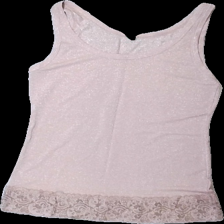
View: front
Type: Tank top
Category: Ladies
Brand: Not in the list
Brand text on label: United Colors of Benetton
Colors: Pink
Material: 65% viscose, 35% nylon
Pattern: Glitter
Cut: Regular, C-collar
Season: All
Price range: <50
Recommended usage: Reuse